The Violet Seller

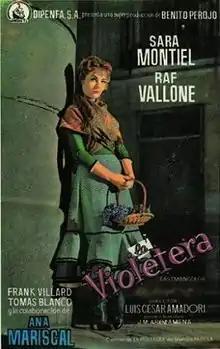
Theatrical release poster

The Violet Seller, better known under its Spanish title La Violetera, is a 1958 Spanish–Italian historical jukebox musical film produced by Benito Perojo, directed by Luis César Amadori and starring Sara Montiel, Raf Vallone, Frank Villard, Tomás Blanco and Ana Mariscal.